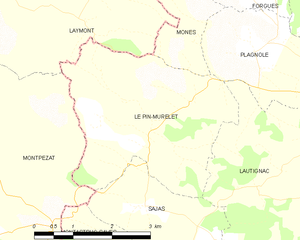
Le Pin-Murelet est une commune française située dans le département de la Haute-Garonne en région Occitanie.